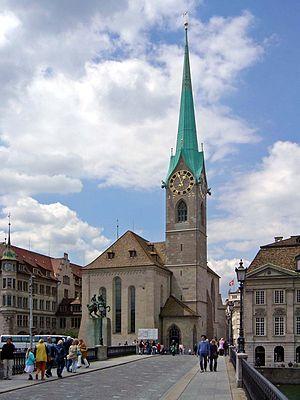
Cette liste présente les biens culturels d'importance nationale dans le canton de Zurich. Cette liste correspond à l'édition 2009 de l'Inventaire Suisse des biens culturels d'importance nationale pour le canton de Zurich. Il est trié par commune et inclus : 204 bâtiments séparés, 66 collections, 50 sites archéologiques et trois cas particuliers.